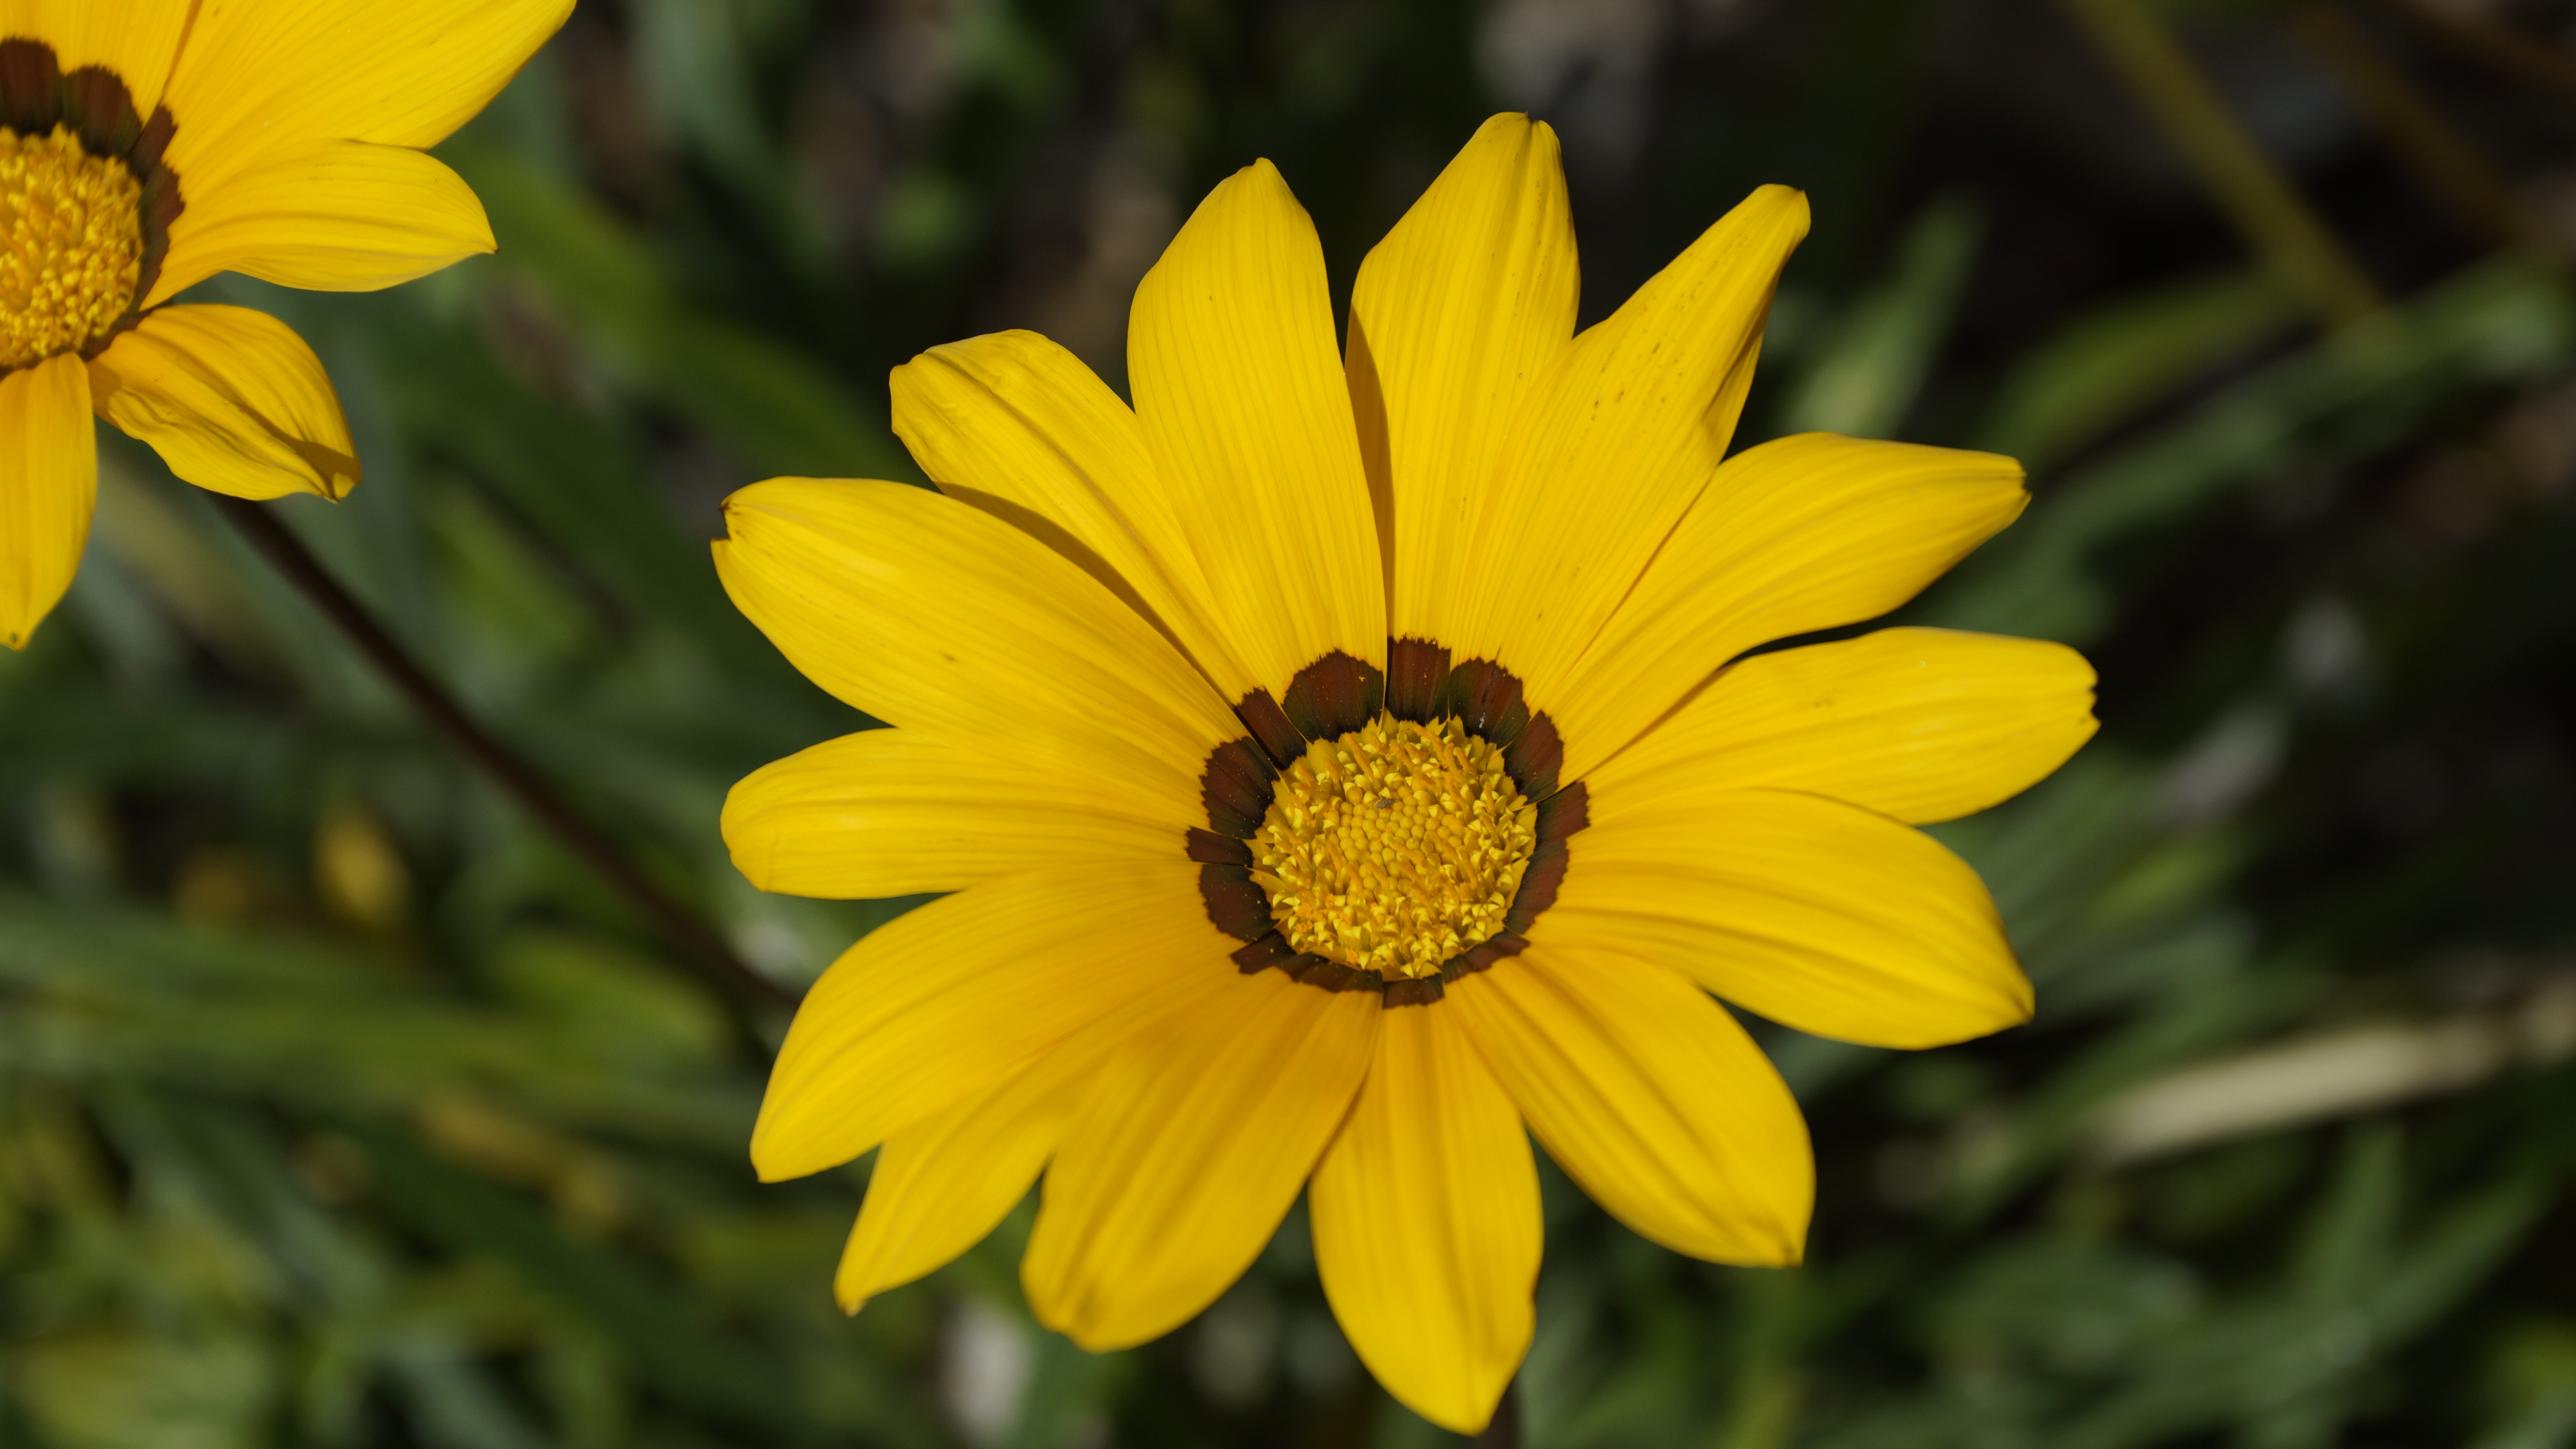
nature, blossom, plant, field, flower, petal, bloom, herb, botany, yellow, flora, wildflower, asteraceae, gazania, nectar, macro photography, flowering plant, daisy family, oxeye daisy, gazania rigens, treasure flower, annual plant, plant stem, land plant, marguerite daisy, gazania splendens